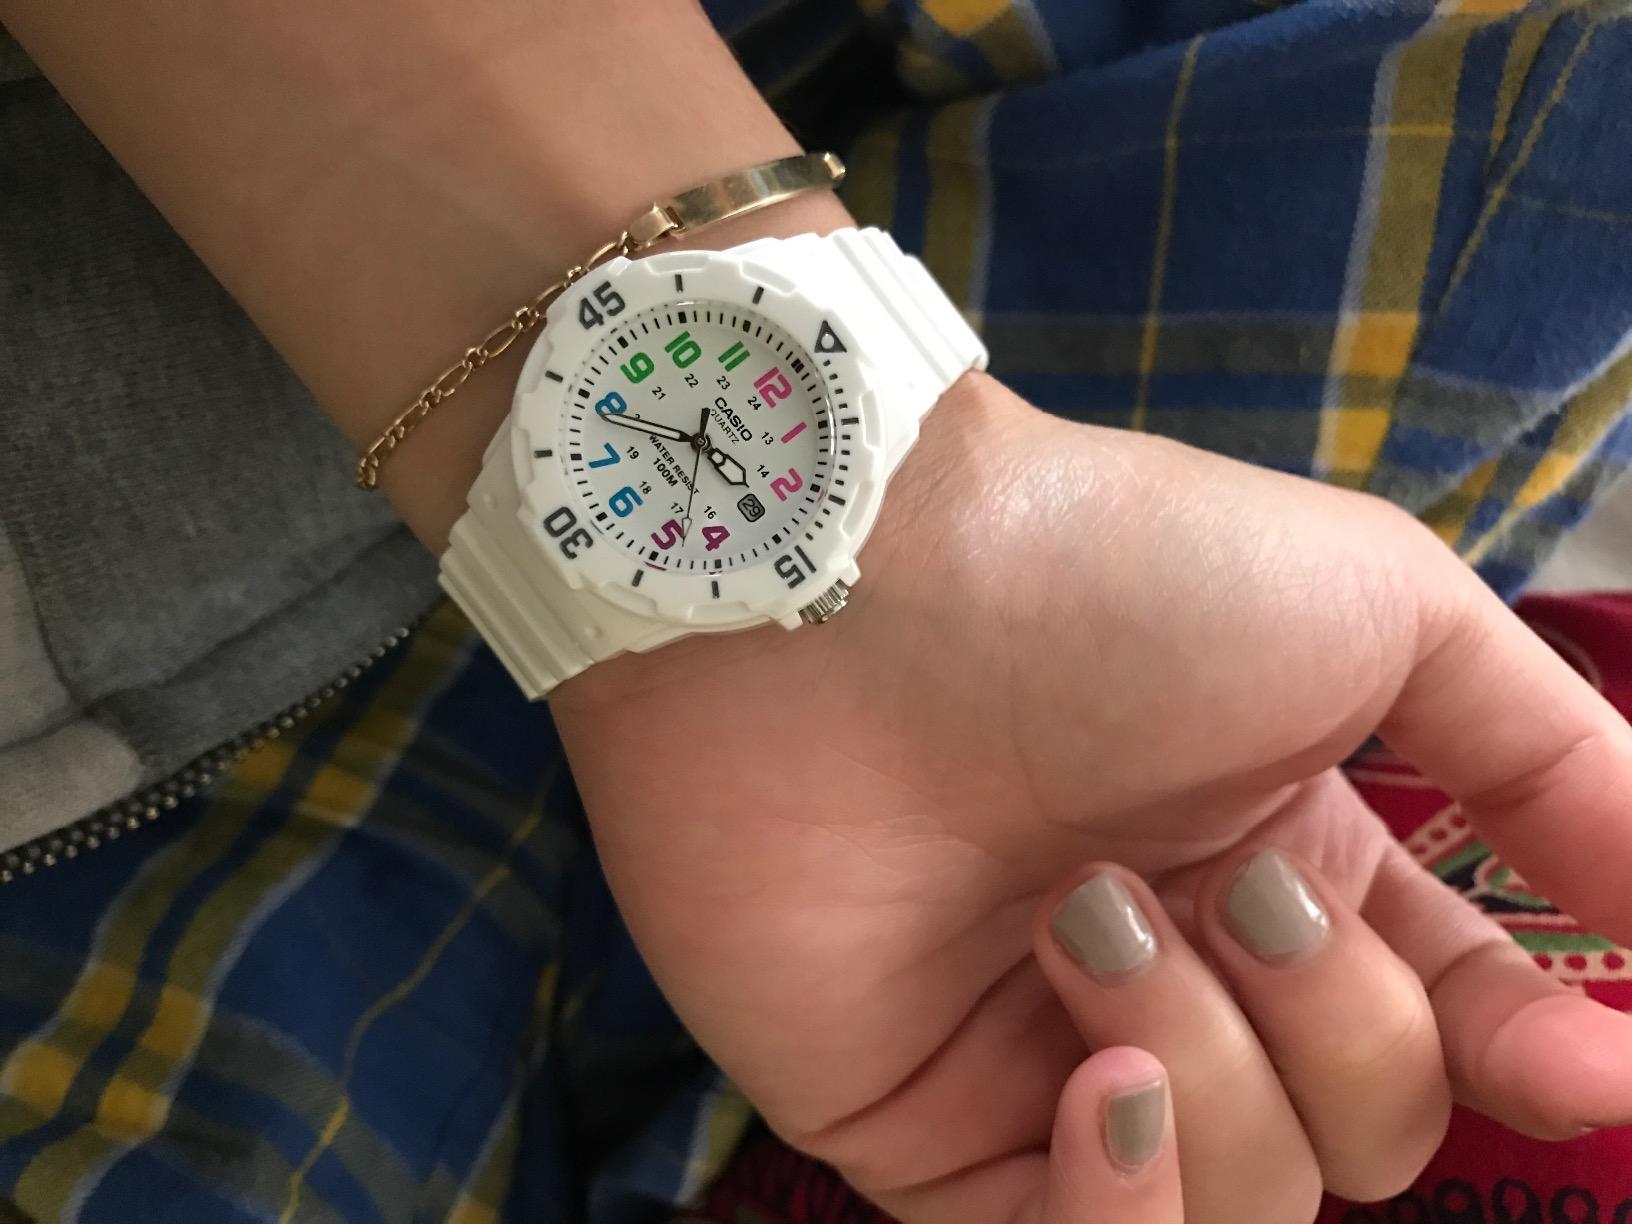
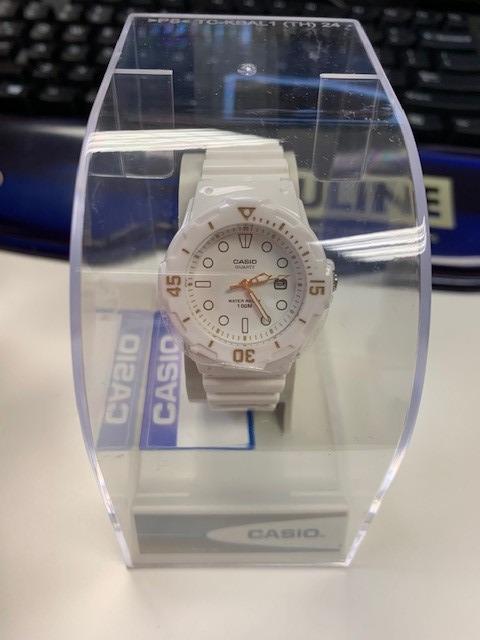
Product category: accessories_watch
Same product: yes